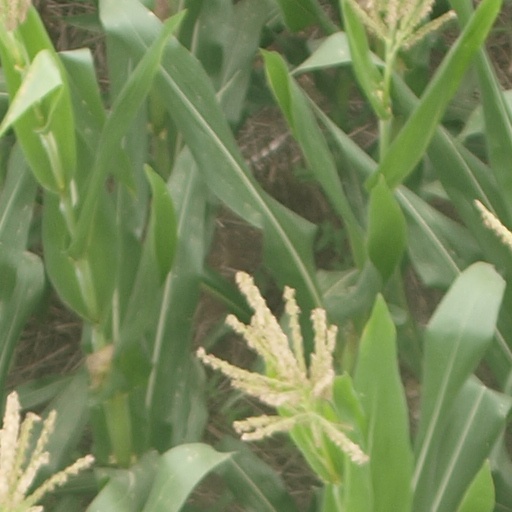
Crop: maize; corn